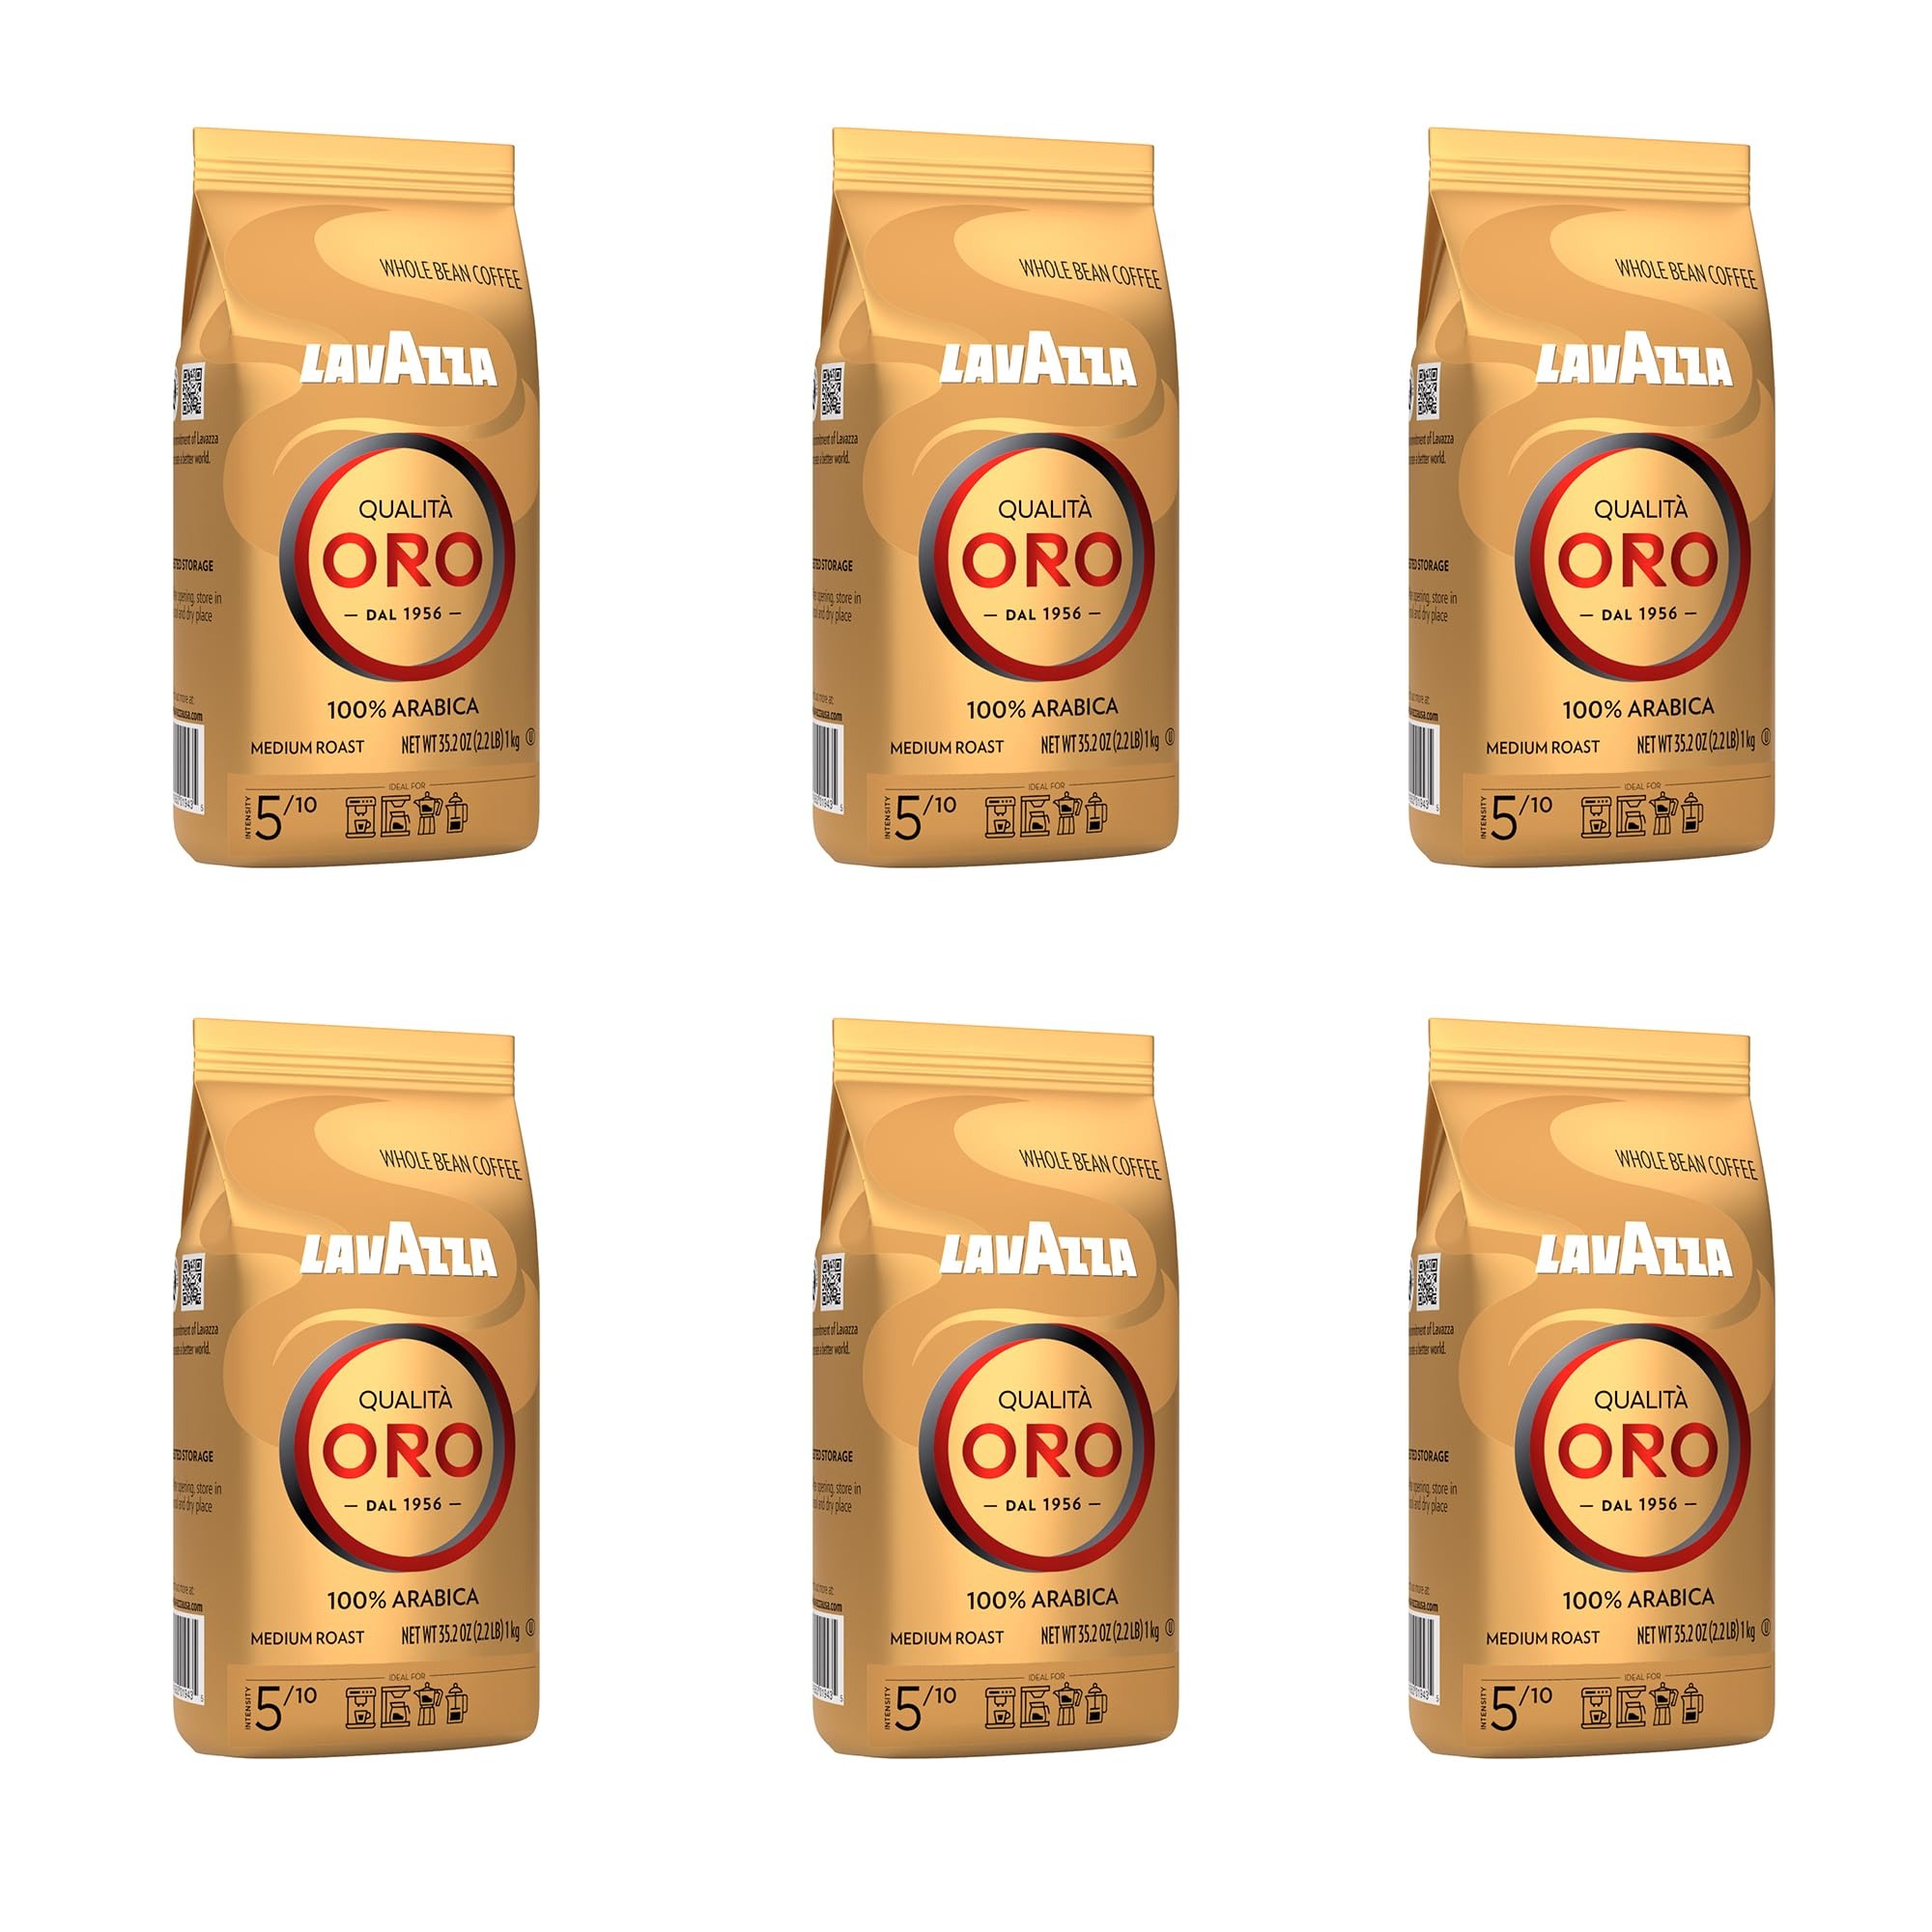
Item Name: Lavazza Qualità Oro Whole Bean Coffee, Medium Roast, 100% Arabica, 2.2 lb Bag (Pack of 6)
Bullet Point 1: Six 2.2 lb. bags of Lavazza Qualita Oro Italian whole coffee beans
Bullet Point 2: Full-bodied medium roast with sweet, aromatic flavor
Bullet Point 3: Non-GMO
Bullet Point 4: Blended and roasted in Italy
Bullet Point 5: Best used for espresso but also suitable in any coffee maker
Value: 211.64
Unit: Ounce

Price: 92.495